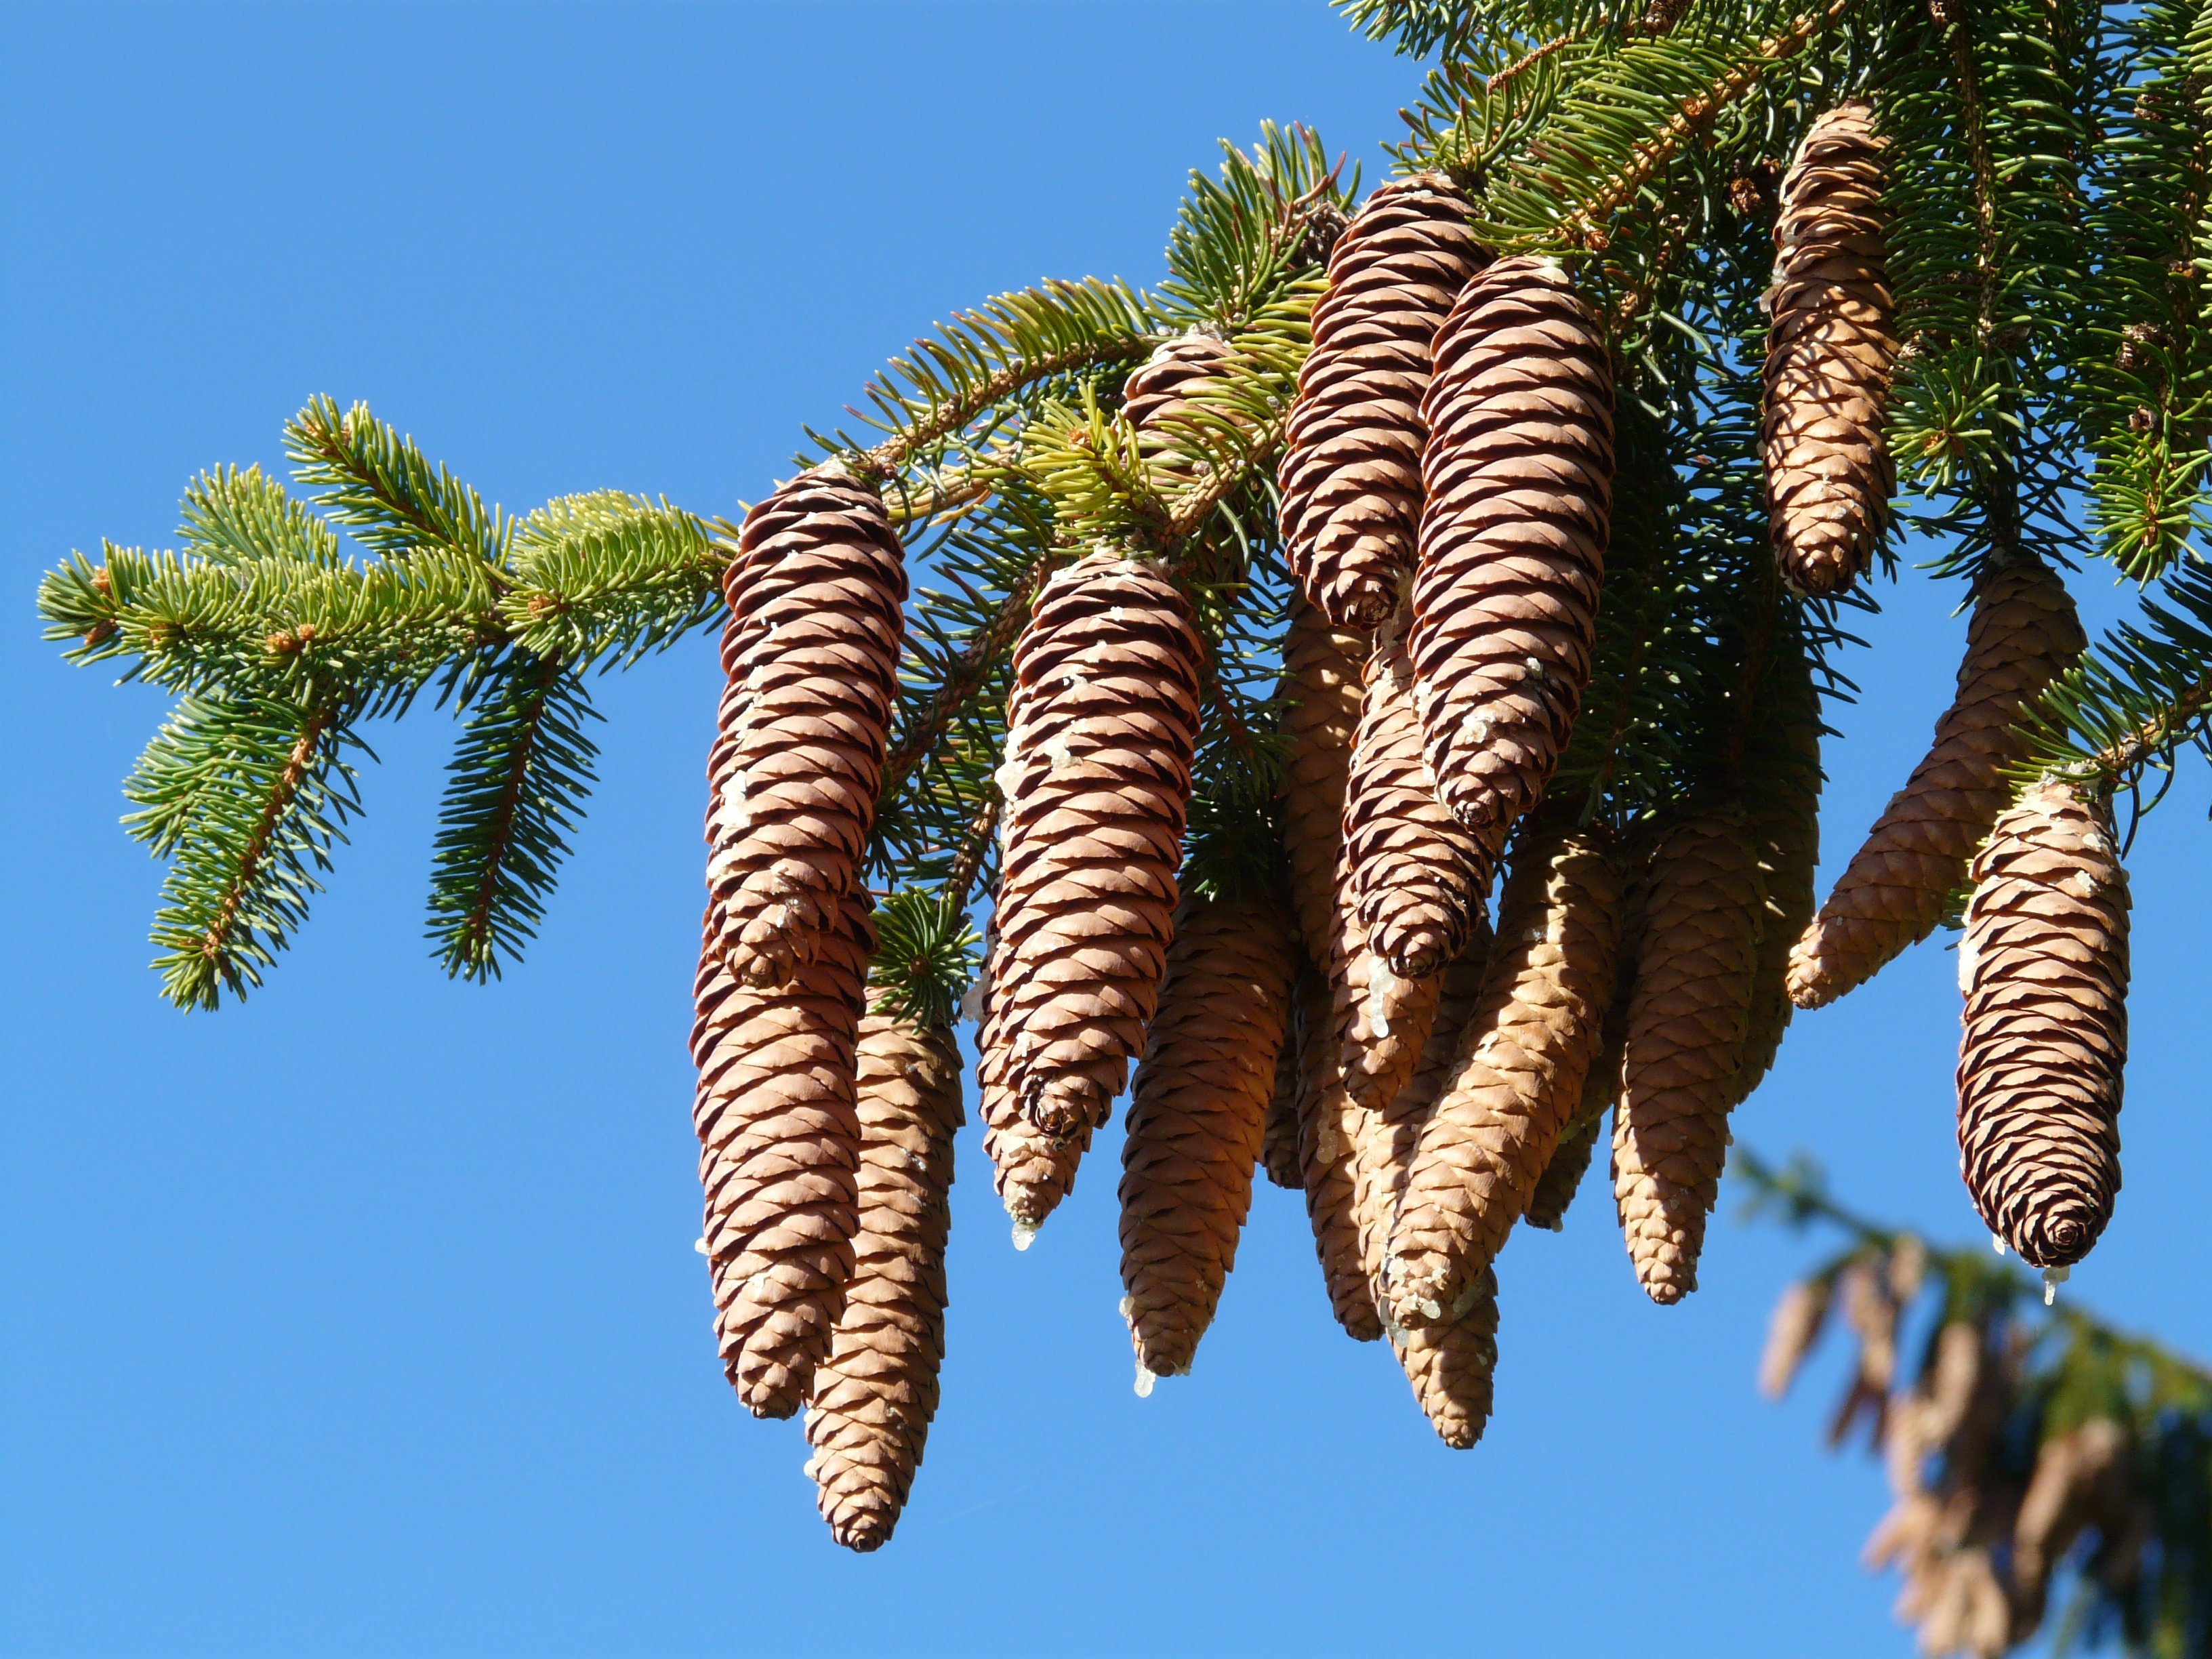
tree, branch, plant, leaf, flower, botany, fir, flora, conifer, tap, spruce, pine cones, picea, common spruce, pine family, picea abies, grass family, woody plant, land plant, arecales, red spruce